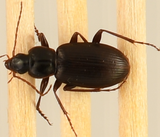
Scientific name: Calathus advena
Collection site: Rocky Mountains NEON (RMNP), plot RMNP_014